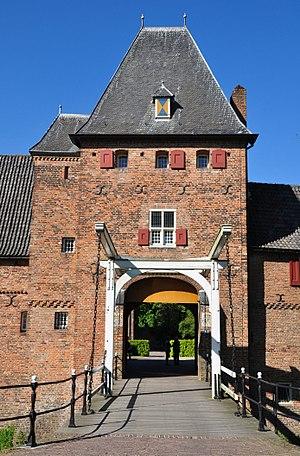
Chateau Doorwerth, entrée principale (Doorwerth, municipalité de Renkum, Pays-Bas).